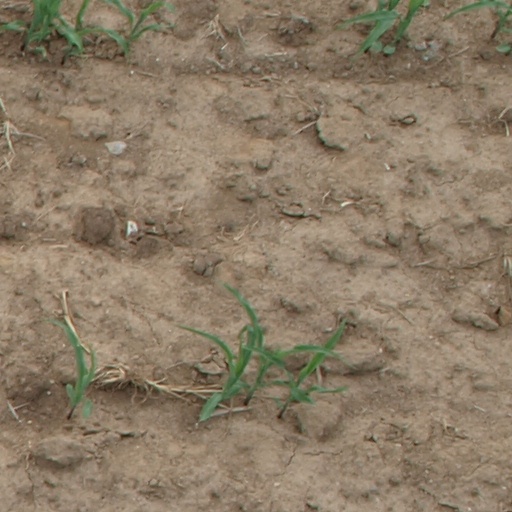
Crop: maize; corn